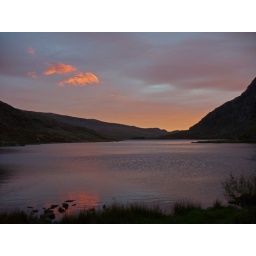
A red sky over Llyn Ogwen